Observation car

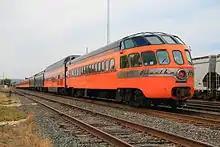
One of the Milwaukee Road's Skytop Lounge cars brings up the rear of a steam excursion behind Milwaukee Road 261.

While the cars manufactured by companies such as Pullman-Standard conformed to somewhat standard designs, some railroads created their own distinctive designs for observation ends. For example, the Milwaukee Road's passenger trains were often rounded out with either a "Skytop Lounge" or a finned "Beavertail observation" the latter due to noted industrial designer Otto Kuhler. The Milwaukee's observations were easily recognizable as the observation end of the cars were not only rounded, but also slanted toward the front of the car, often with windows extending up from the normal window height to the roofline. The Milwaukee's observations, including the Skytops, lacked a drumhead, whose place was taken by a large oscillating rear light; instead, each tapered side carried the generic Milwaukee script name "Hiawatha" embossed on stainless steel trim flanking this light. The Milwaukee's Skytops—four parlor cars built in the railroad's own shops and six sleepers built by Pullman-Standard—were designed by noted industrial designer Brooks Stevens.